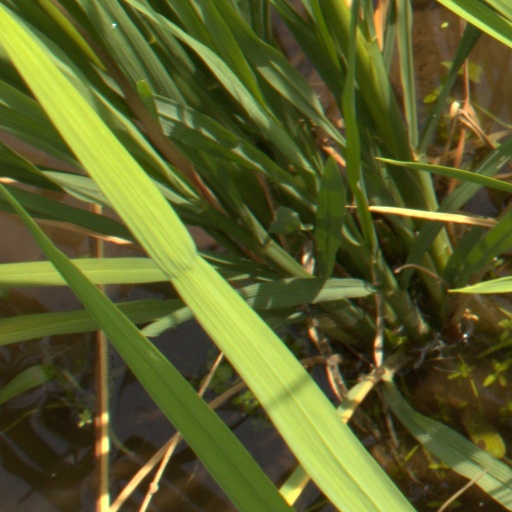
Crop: rice